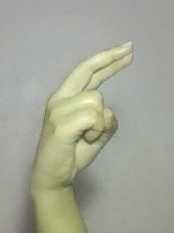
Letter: zay